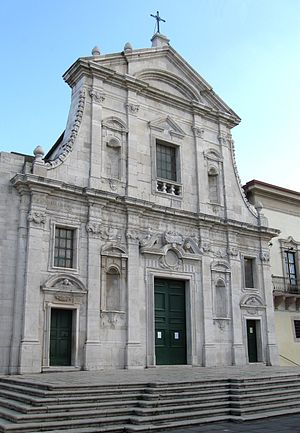
Melfi / Seværdigheder
Santa Maria Assunta katedralen
Melfi er en by i provinsen Potenza, der indgår i regionen Basilicata i Italien. Indbyggertallet er 17.333. Byen ligger for foden af Vulture-bjerget og er den vigtigste handels- og turistby i Vulture-området. Navnet Melfi kommer formentlig fra det gamle navn for floden ved byen, Melpes, omtalt af Plinius den Ældre